Repositioning cruise

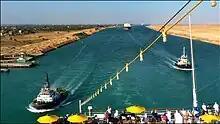
View of the Suez Canal taken from a cruise ship on a repositioning cruise

A repositioning cruise (informal: repo cruise) is a cruise in which the embarkation port and the disembarkation port are different.